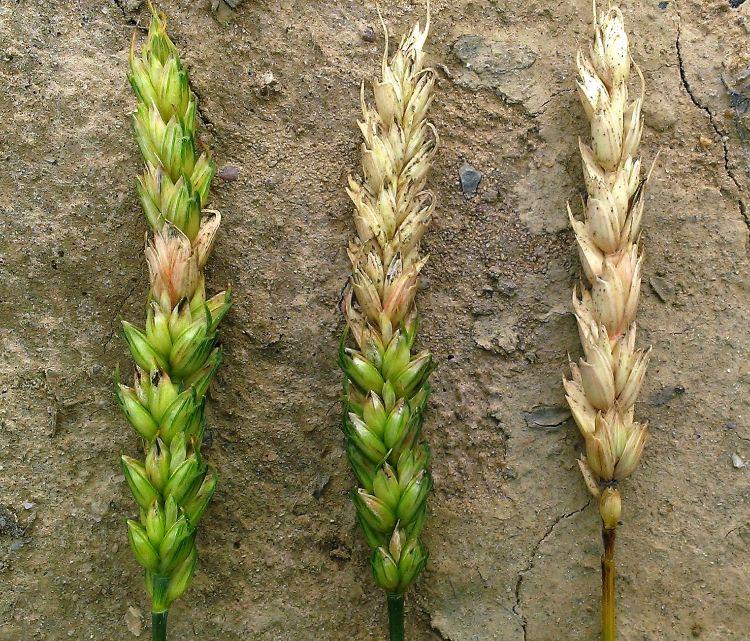
Plant: Wheat
Disease: wheat head scab